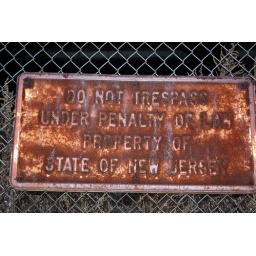
sign on the fence that was around the covered platform